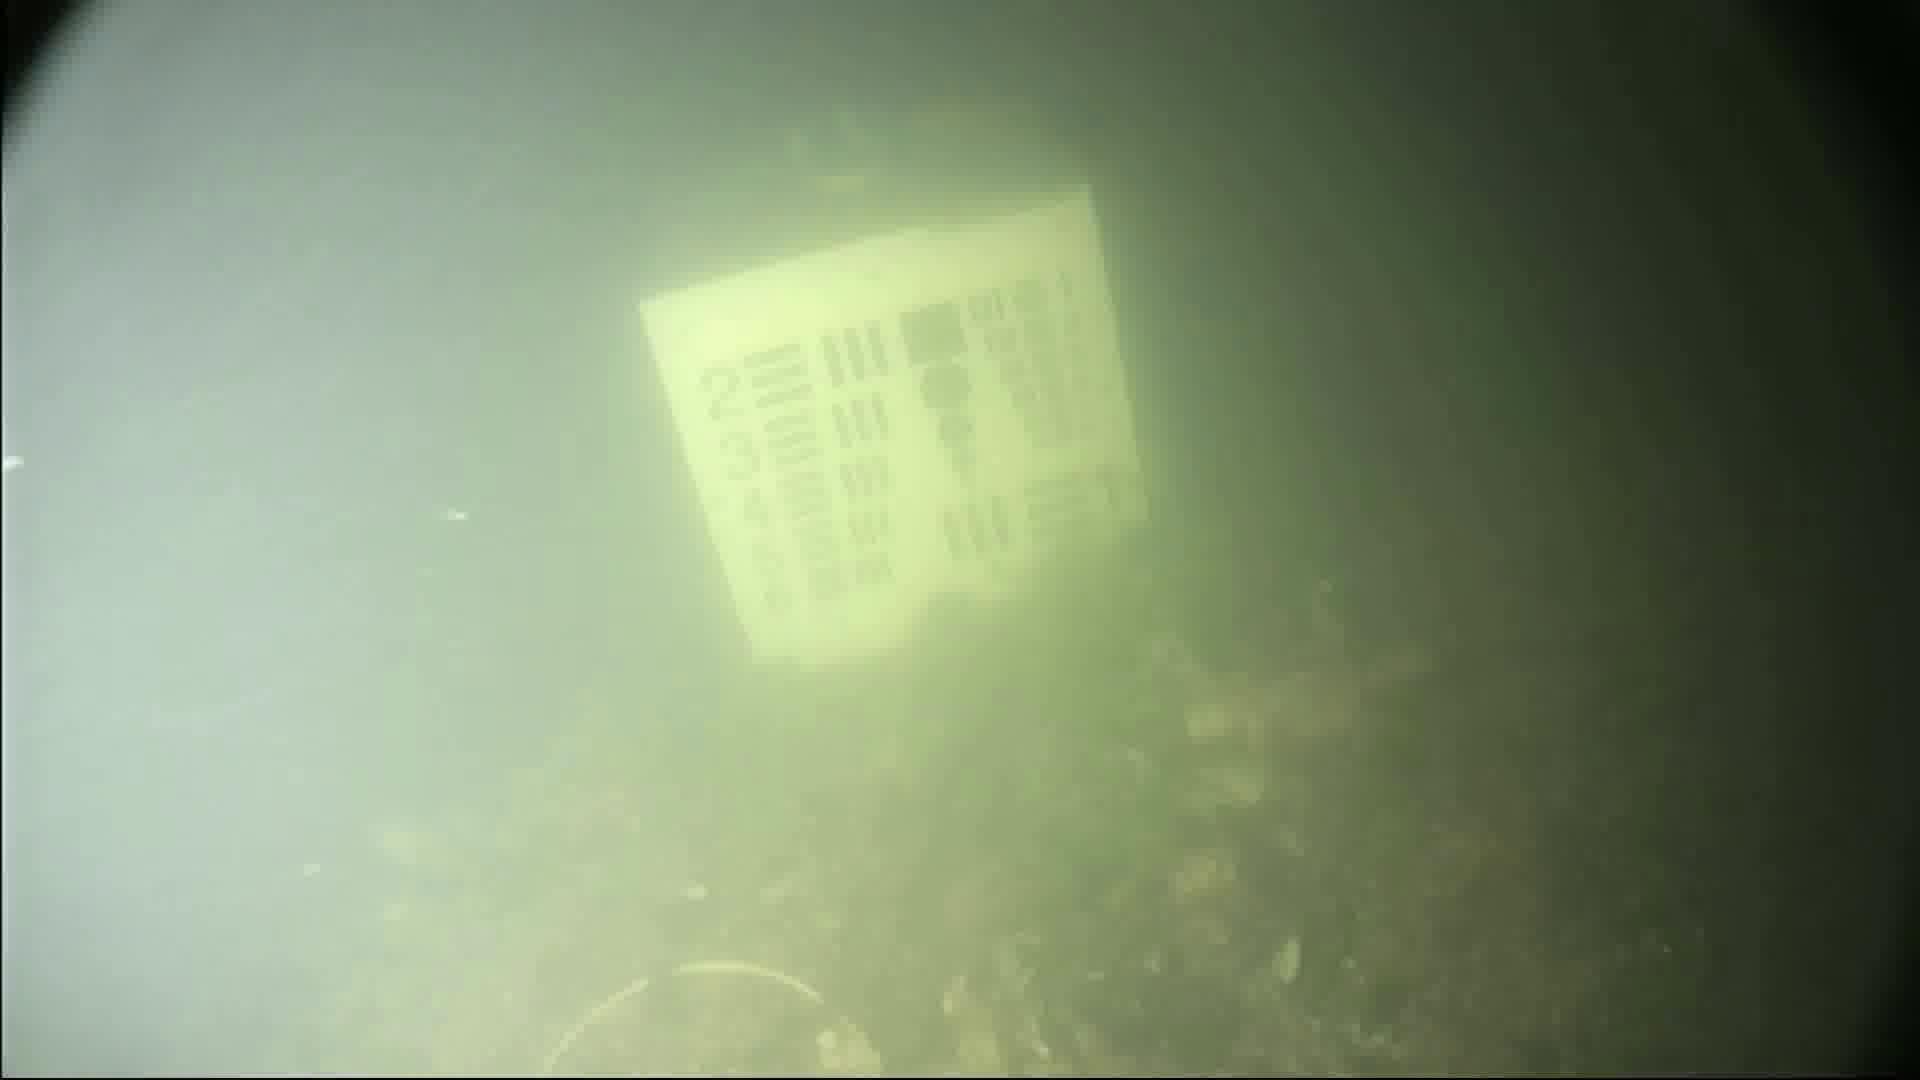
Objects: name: crab